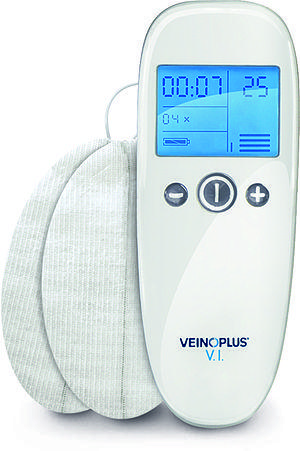
test adrem